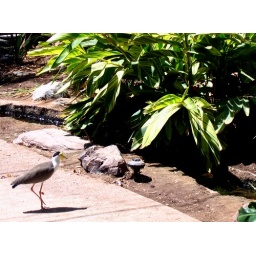
Walking around free in the tropical birds house at the Phoenix Zoo.